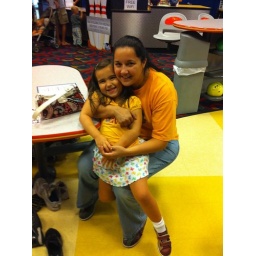
Headed home after bowling in Georgetown! The girls had fun.